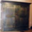
Label: wardrobe